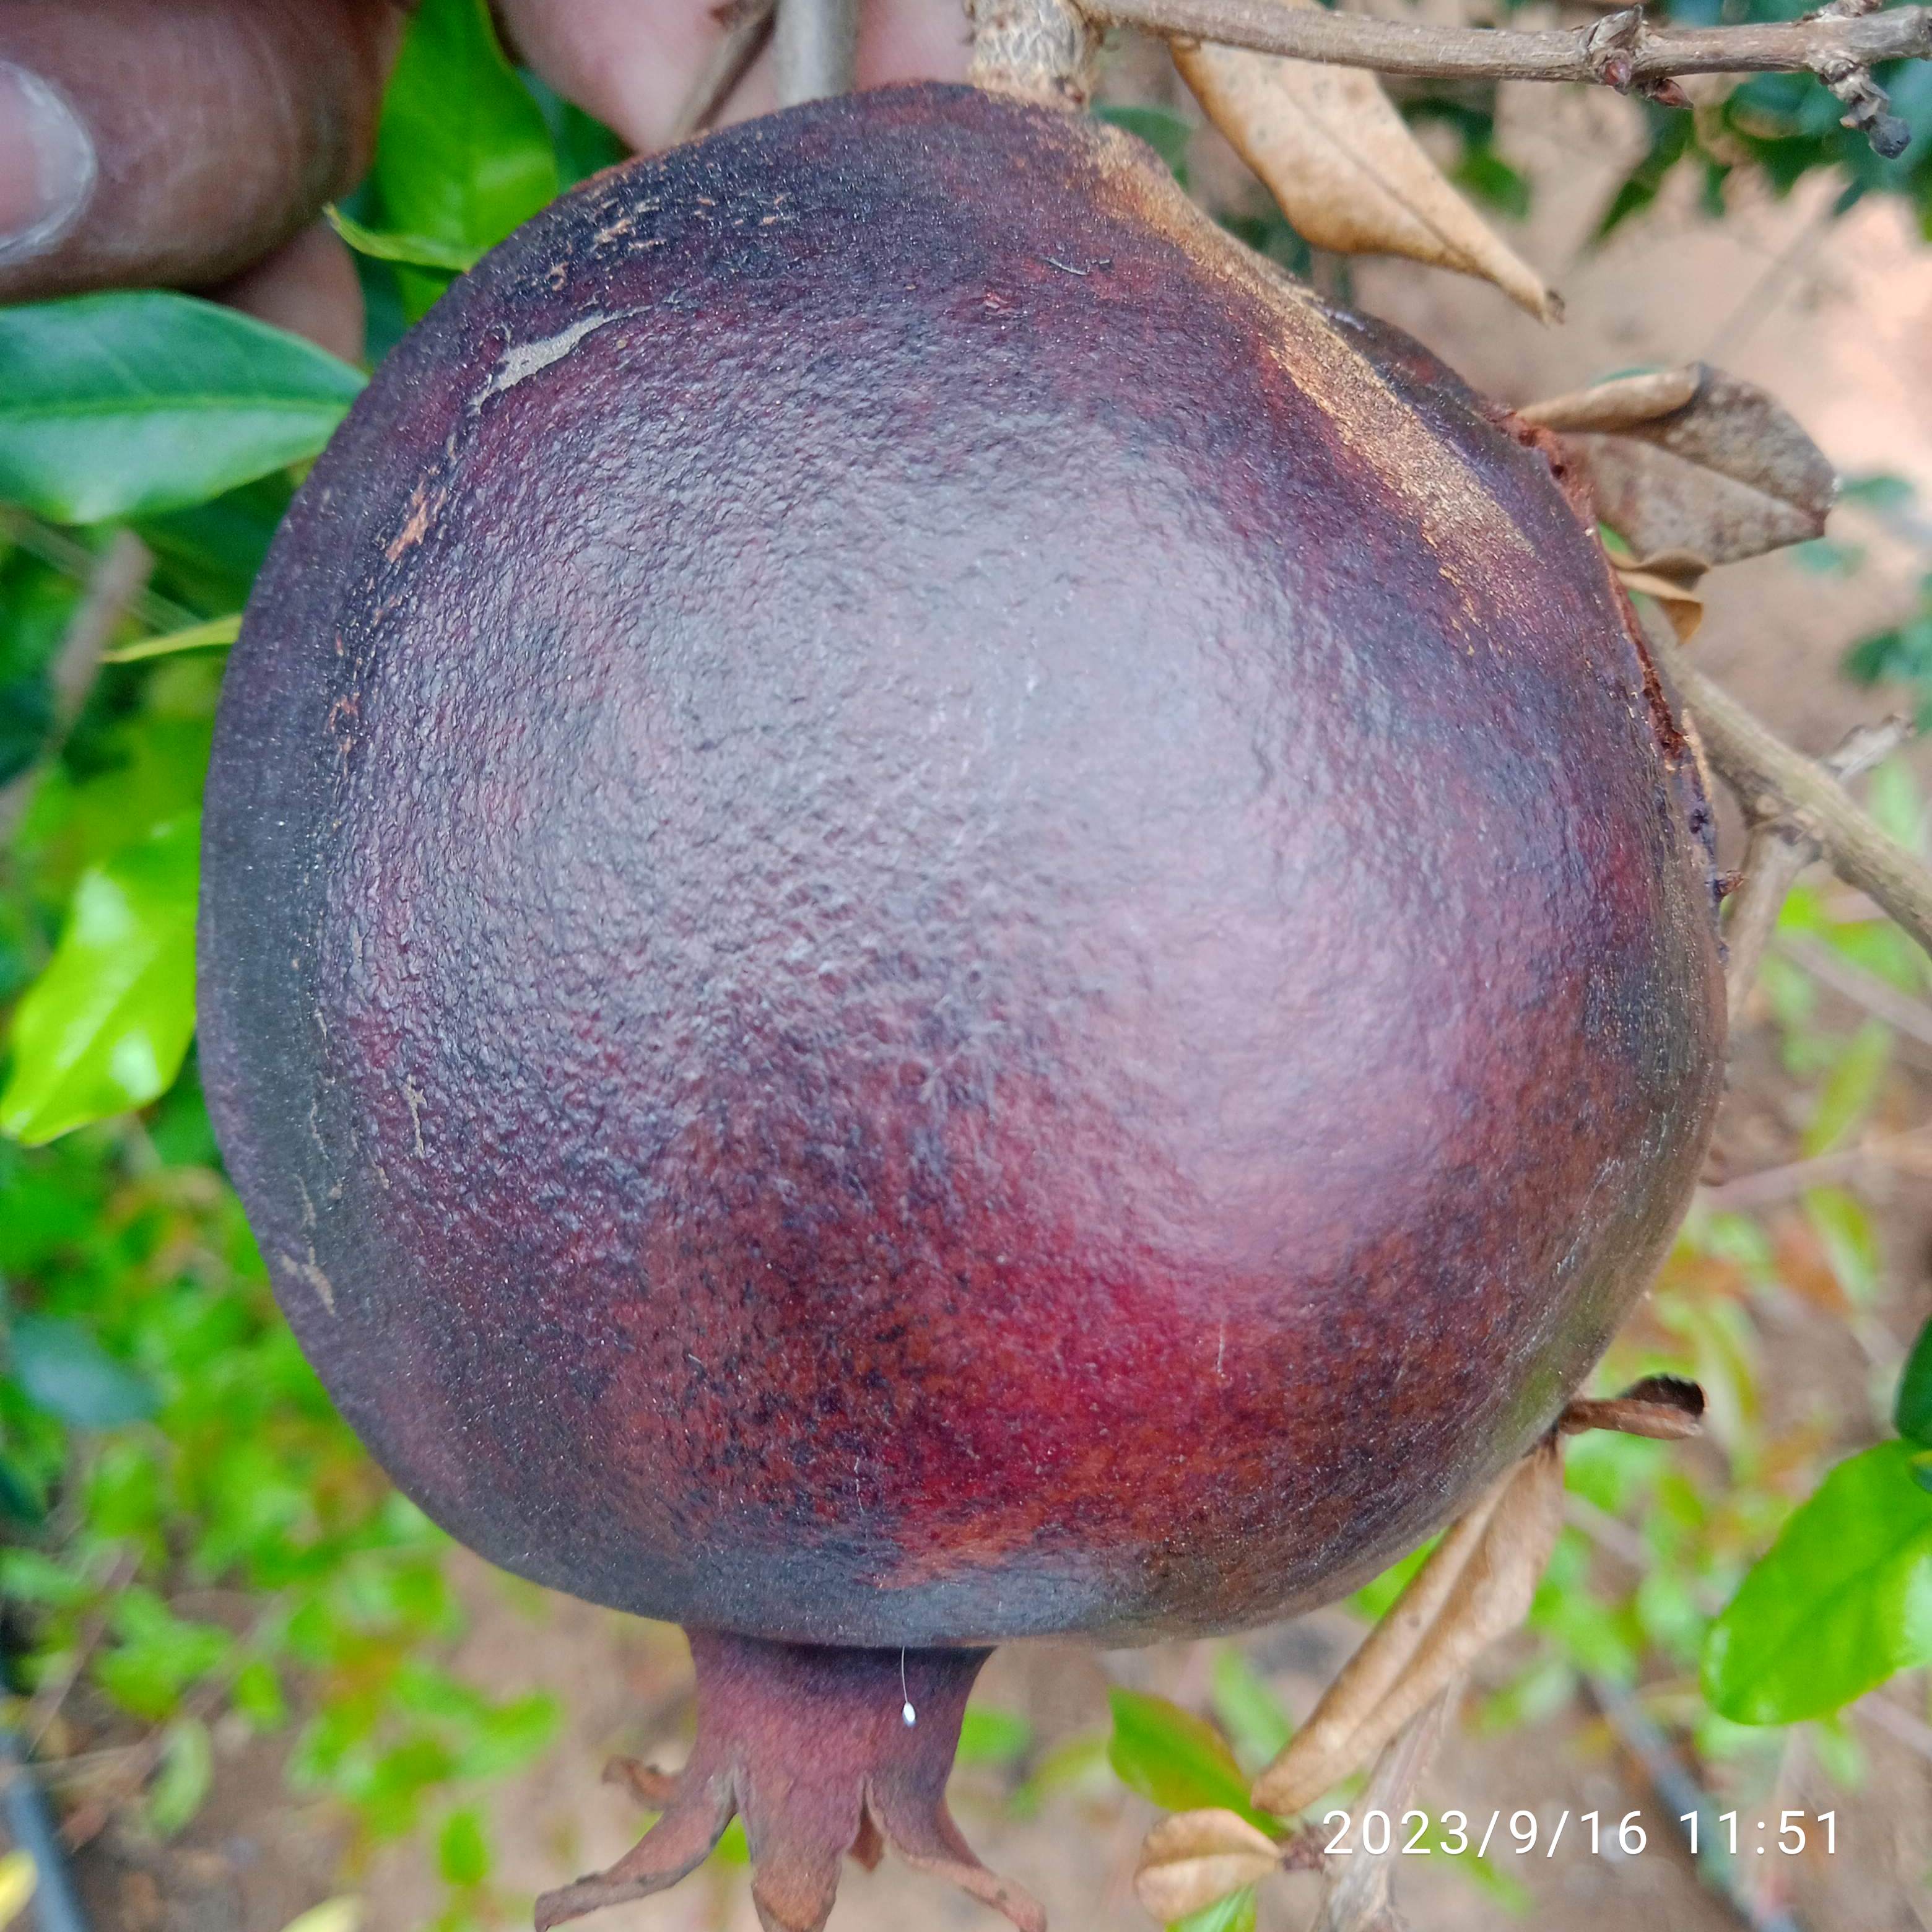
Label: Alternaria